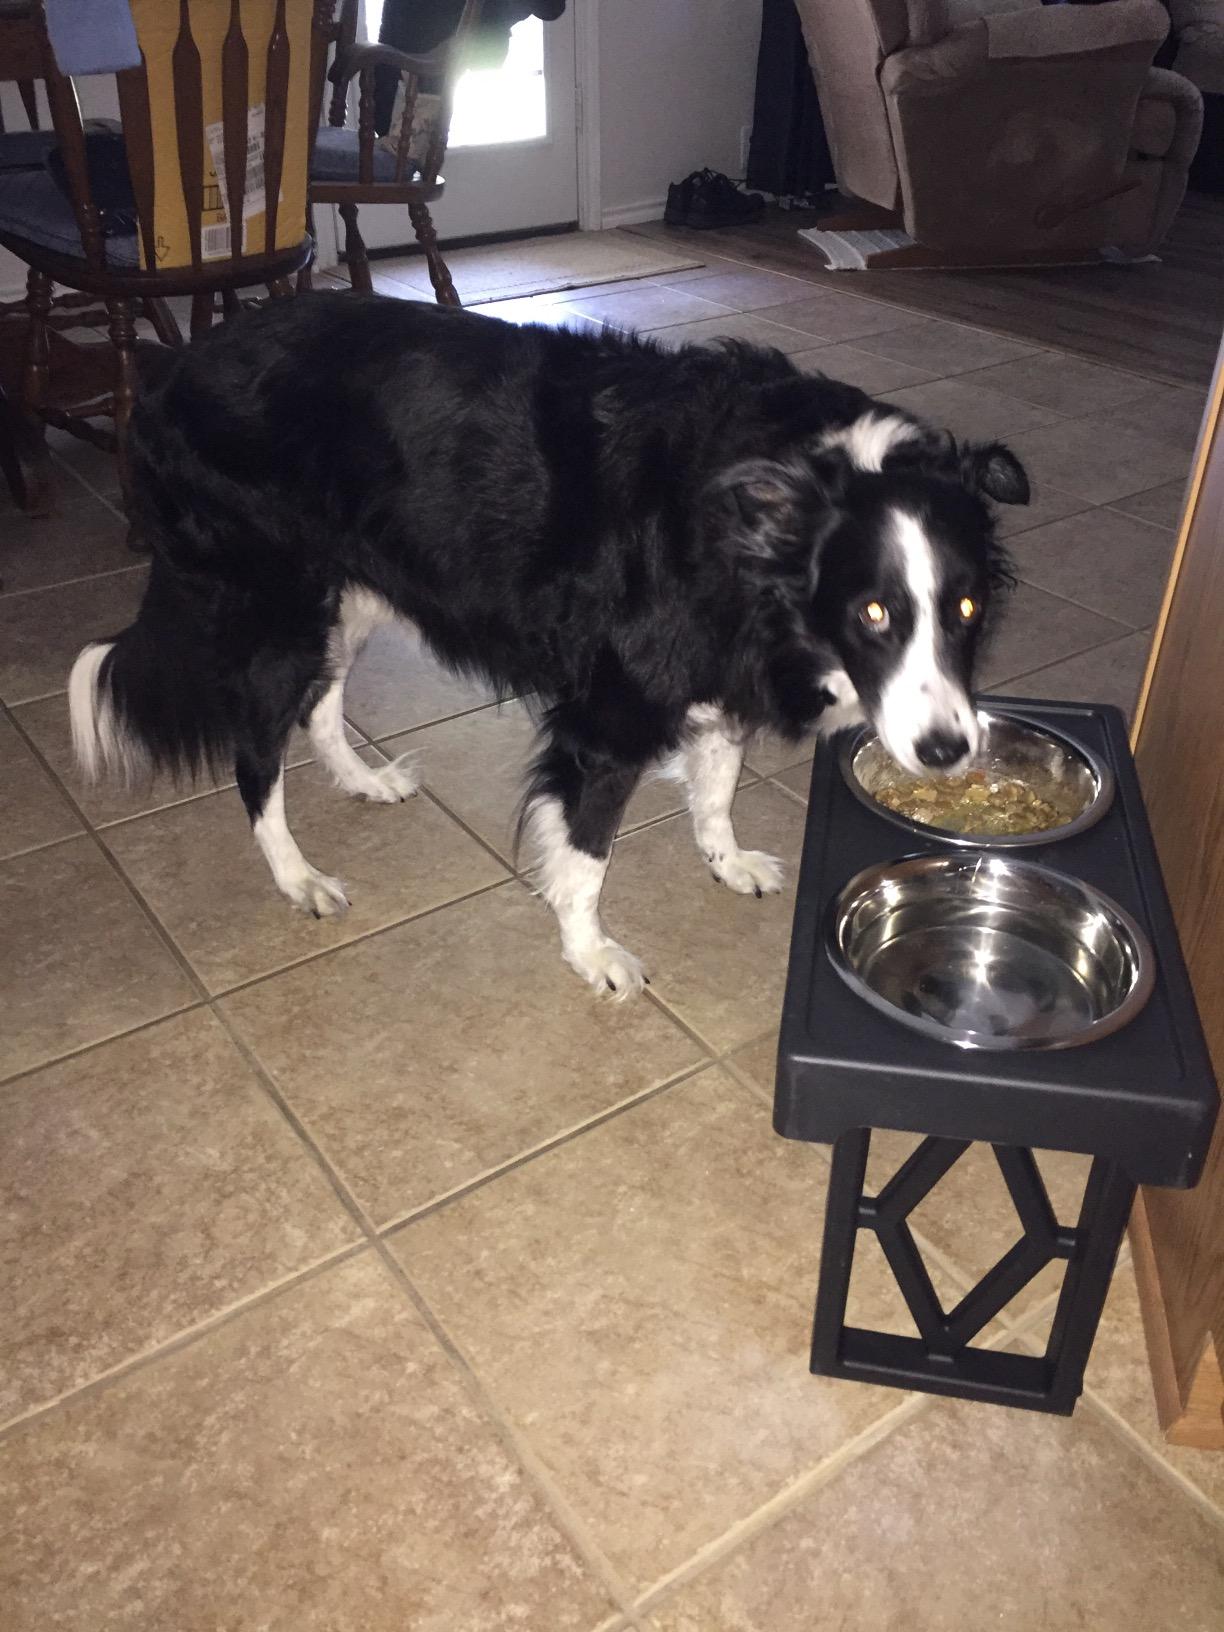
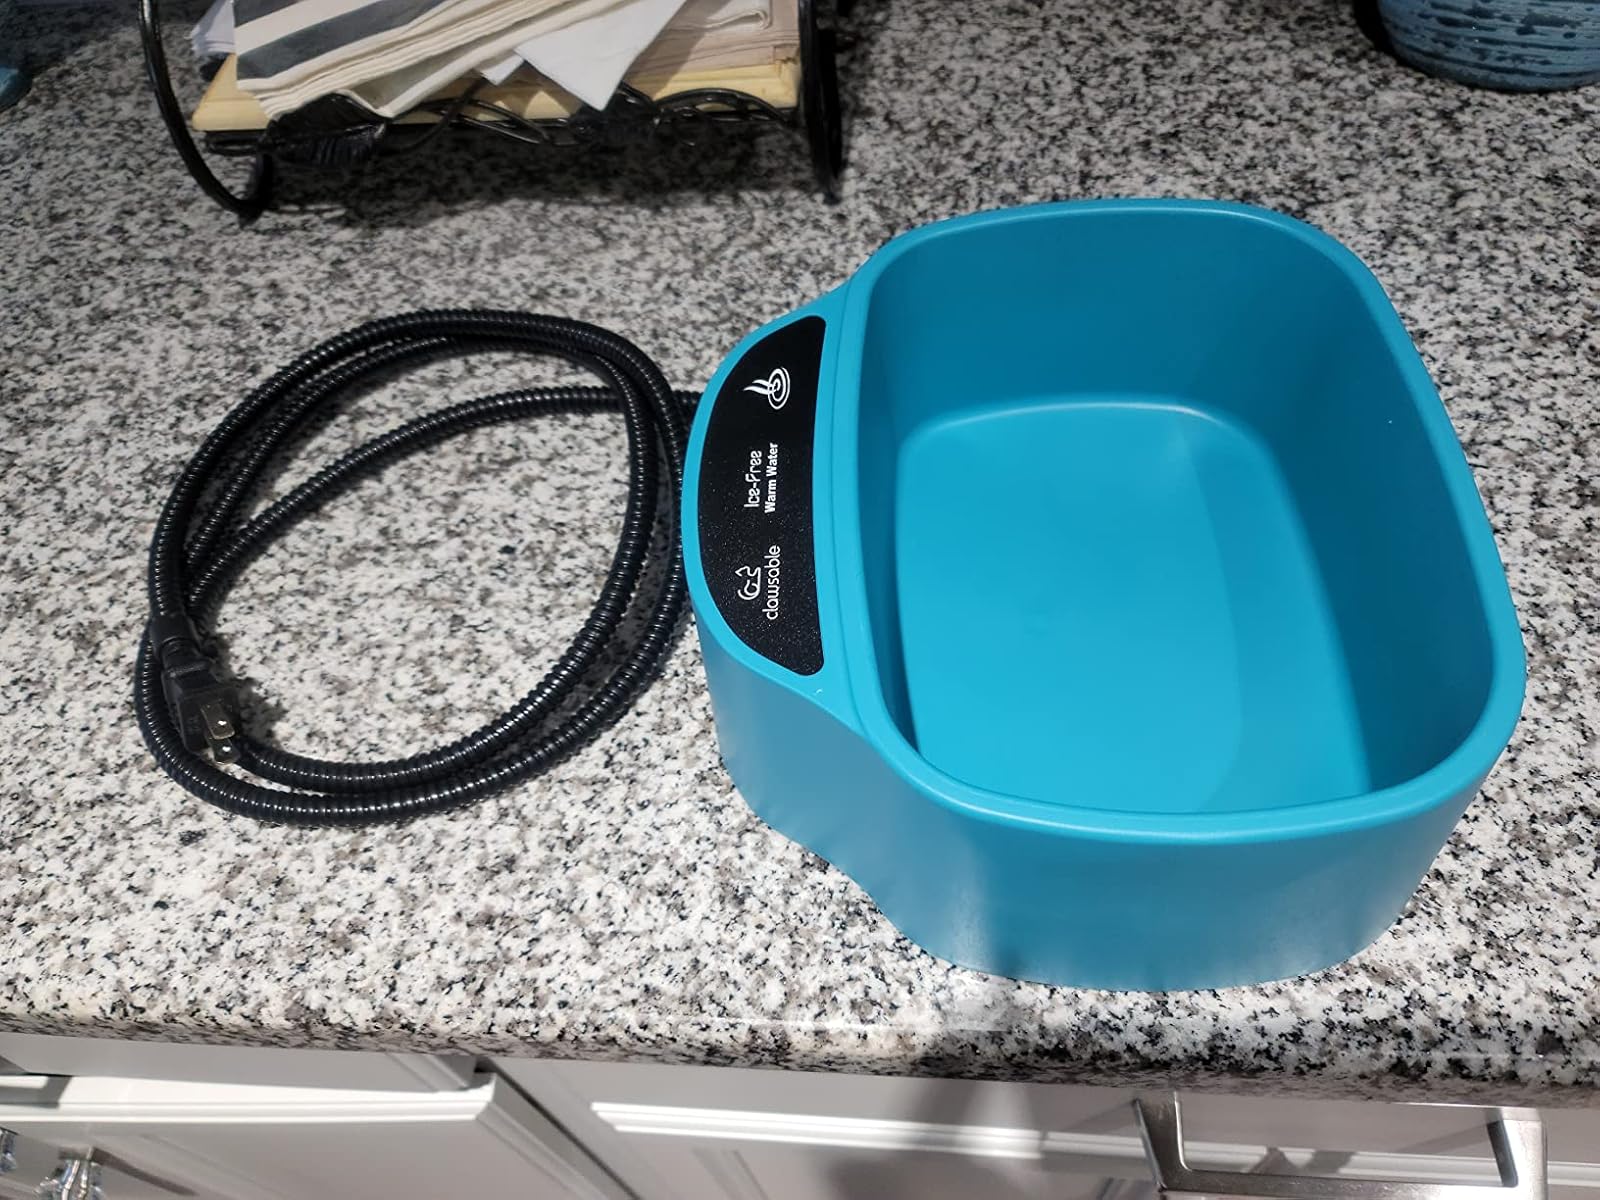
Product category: items_bowl
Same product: no